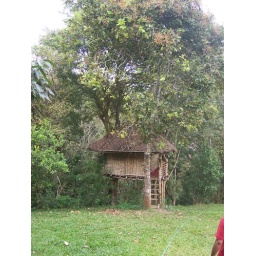
A tree house in Ramakkalmedu